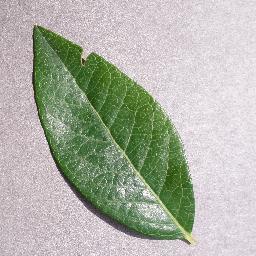
Label: Blueberry___healthy